Bands (neckwear)

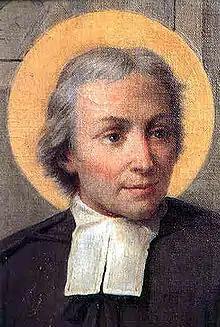
Jean-Baptiste de La Salle, a Roman Catholic priest, wearing preaching bands

Bands did not become academically significant until they were abandoned as an ordinary lay fashion after the Restoration in 1660. They became identified as specifically applicable to clerical, legal and academic individuals in the early eighteenth century, when they became longer and narrower in form.